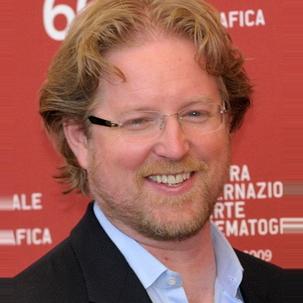
Age: 43